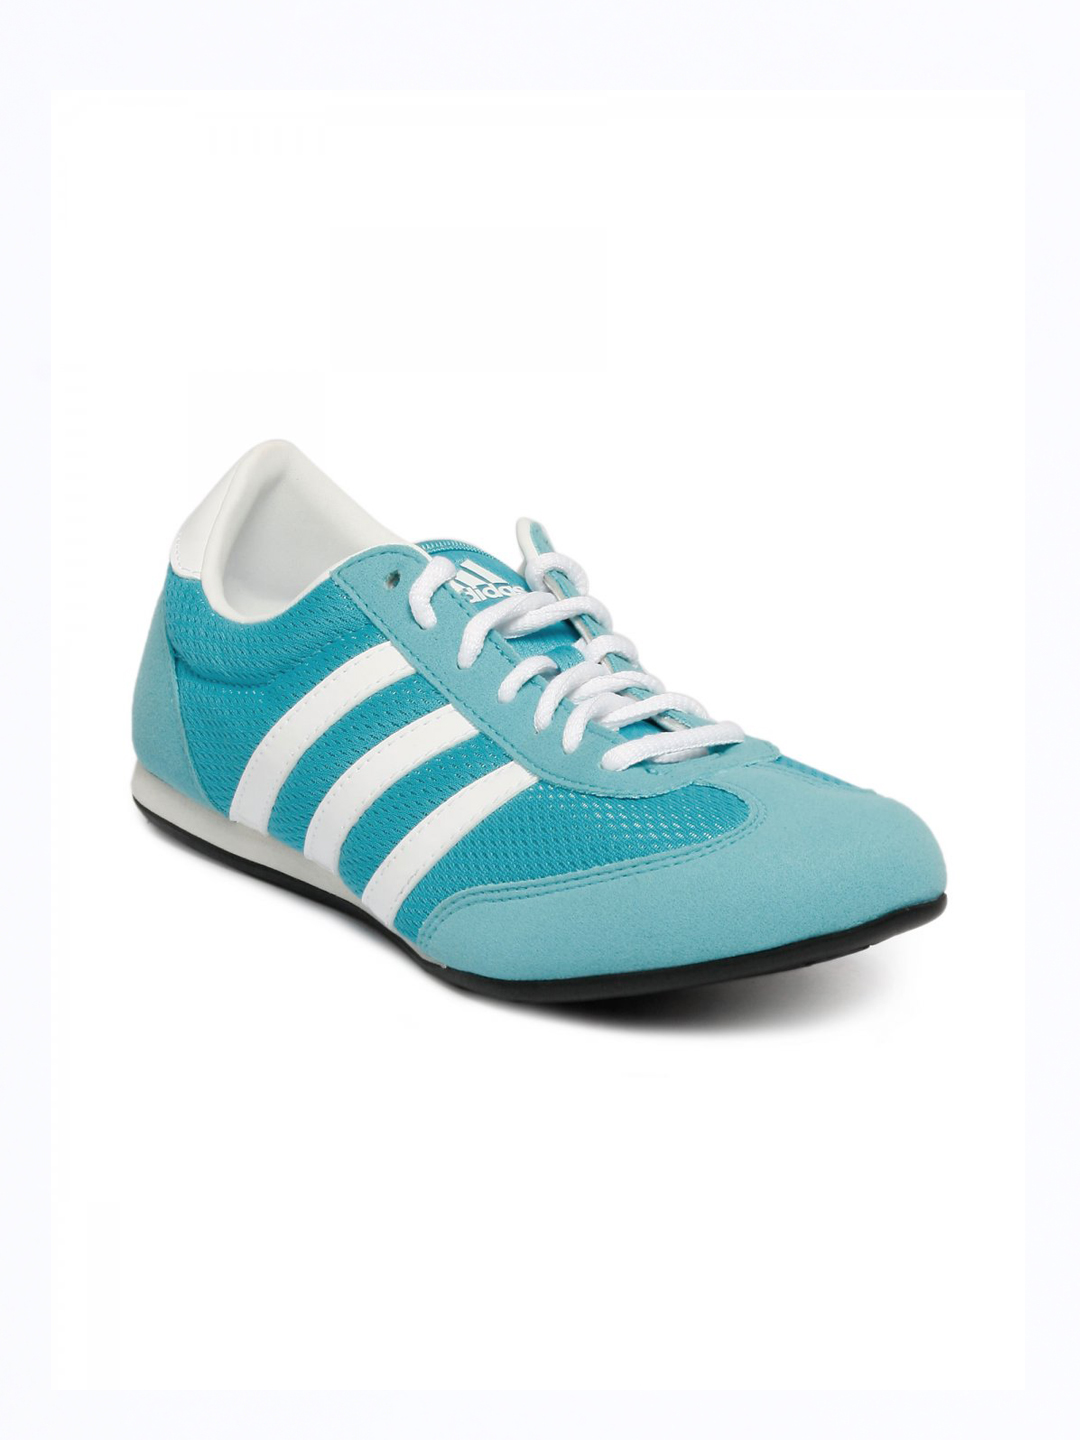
ADIDAS Women Blue Adi light casual Shoe
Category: Footwear / Shoes / Casual Shoes
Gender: Women
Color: Blue
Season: Fall 2011
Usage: Casual